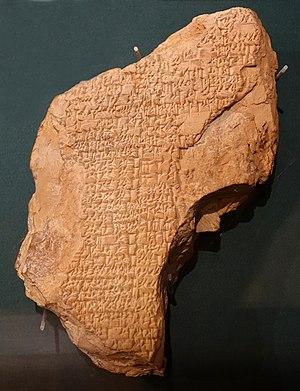
Ishtar est une déesse mésopotamienne d'origine sémitique, vénérée chez les Akkadiens, Babyloniens et Assyriens. Elle correspond à la déesse de la mythologie sumérienne Inanna avec qui elle est confondue, une même déesse se trouvant manifestement derrière ces deux noms. Elle est considérée comme symbole de la femme, une divinité astrale associée à la planète Vénus, une déesse de l'amour et de la guerre, et souvent une divinité souveraine dont l'appui est nécessaire pour régner sur un royaume.
La mythologie mésopotamienne désigne l'ensemble des mythes connus essentiellement par la littérature mésopotamienne, qui servent en général à répondre à des questions expliquant les mystères du monde qui entouraient les scribes de la Mésopotamie antique. Elle comporte les plus anciens mythes connus qui nous soient parvenus avec ceux de l'Égypte antique.